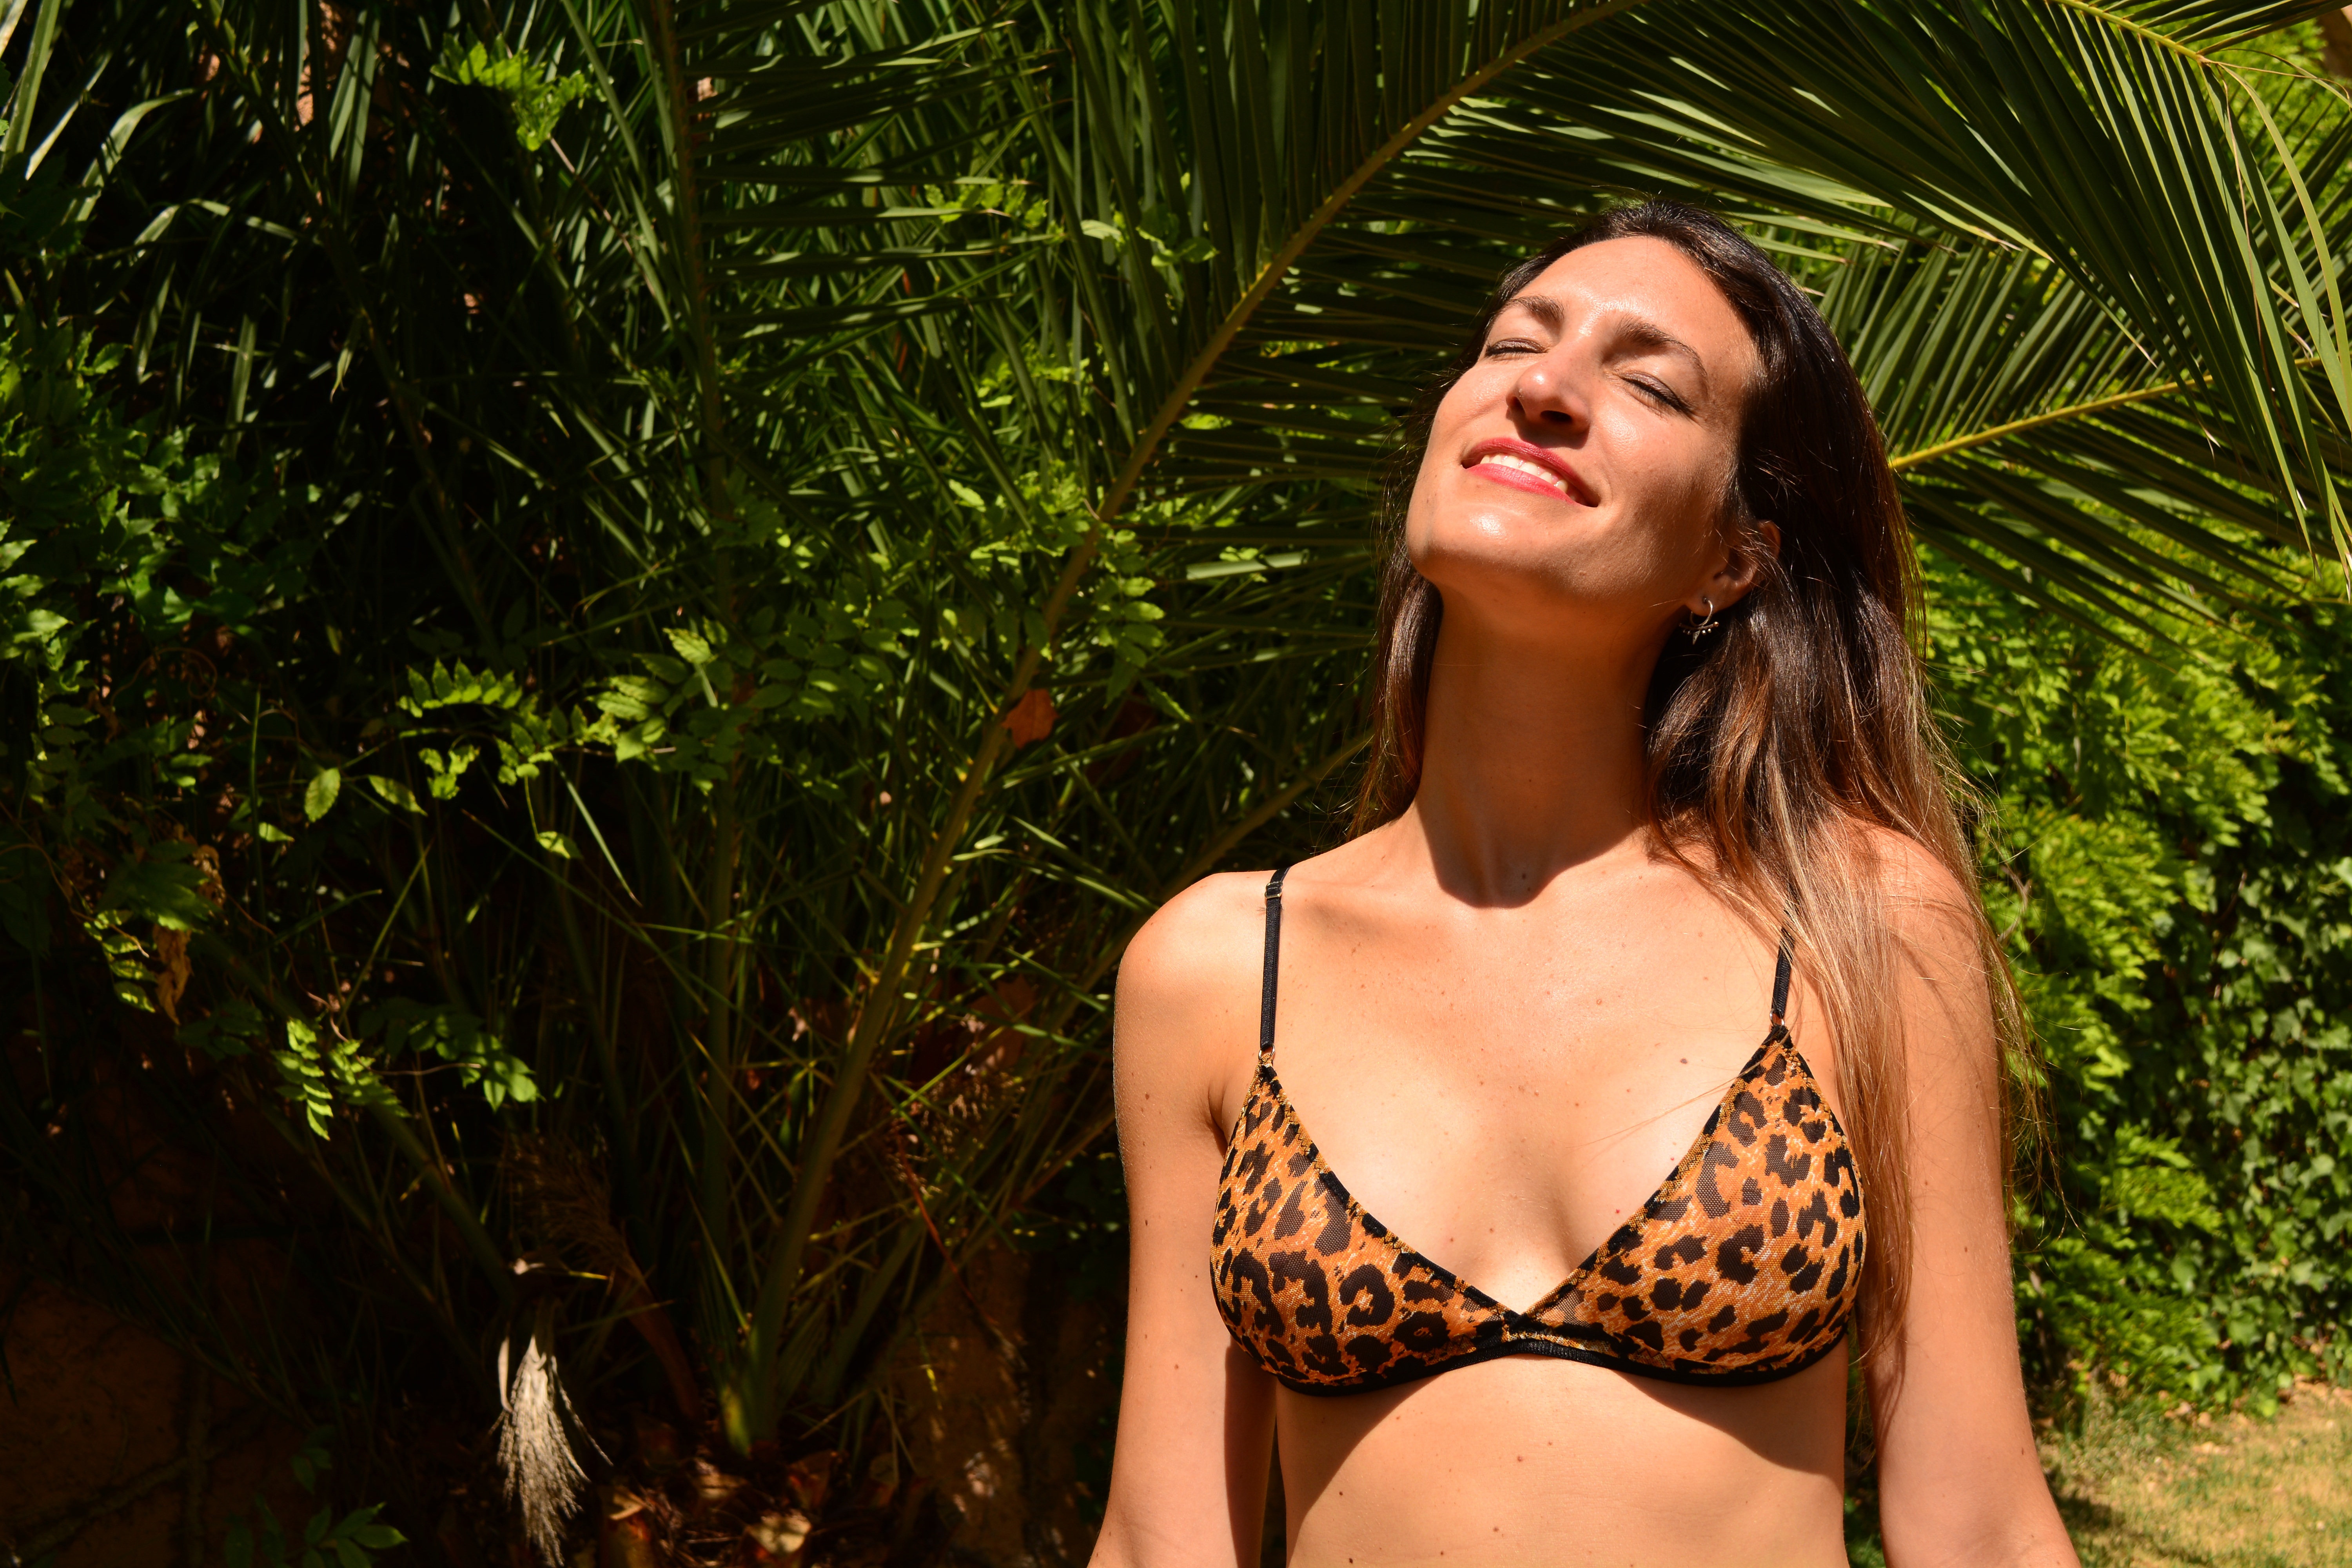
landscape, nature, grass, outdoor, silhouette, sky, girl, sunshine, sun, woman, hair, sunset, sunlight, flower, summer, female, leg, europe, model, spring, green, reflection, jungle, natural, scenery, fashion, freedom, clothing, garden, lady, season, hairstyle, leopard, bikini, sunflower, plants, swimwear, makeup, long hair, cheerful, lingerie, sunny, dress, happy, bright, beauty, day, scene, blond, image, solstice, toned, midsummer, charming, bra, photo shoot, nature landscape, bras, brown hair, sungazing, undergarment, art model